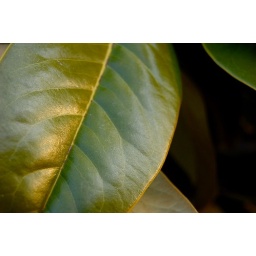
A beautiful green leaf found on a downed tree branch in Washington, DC.